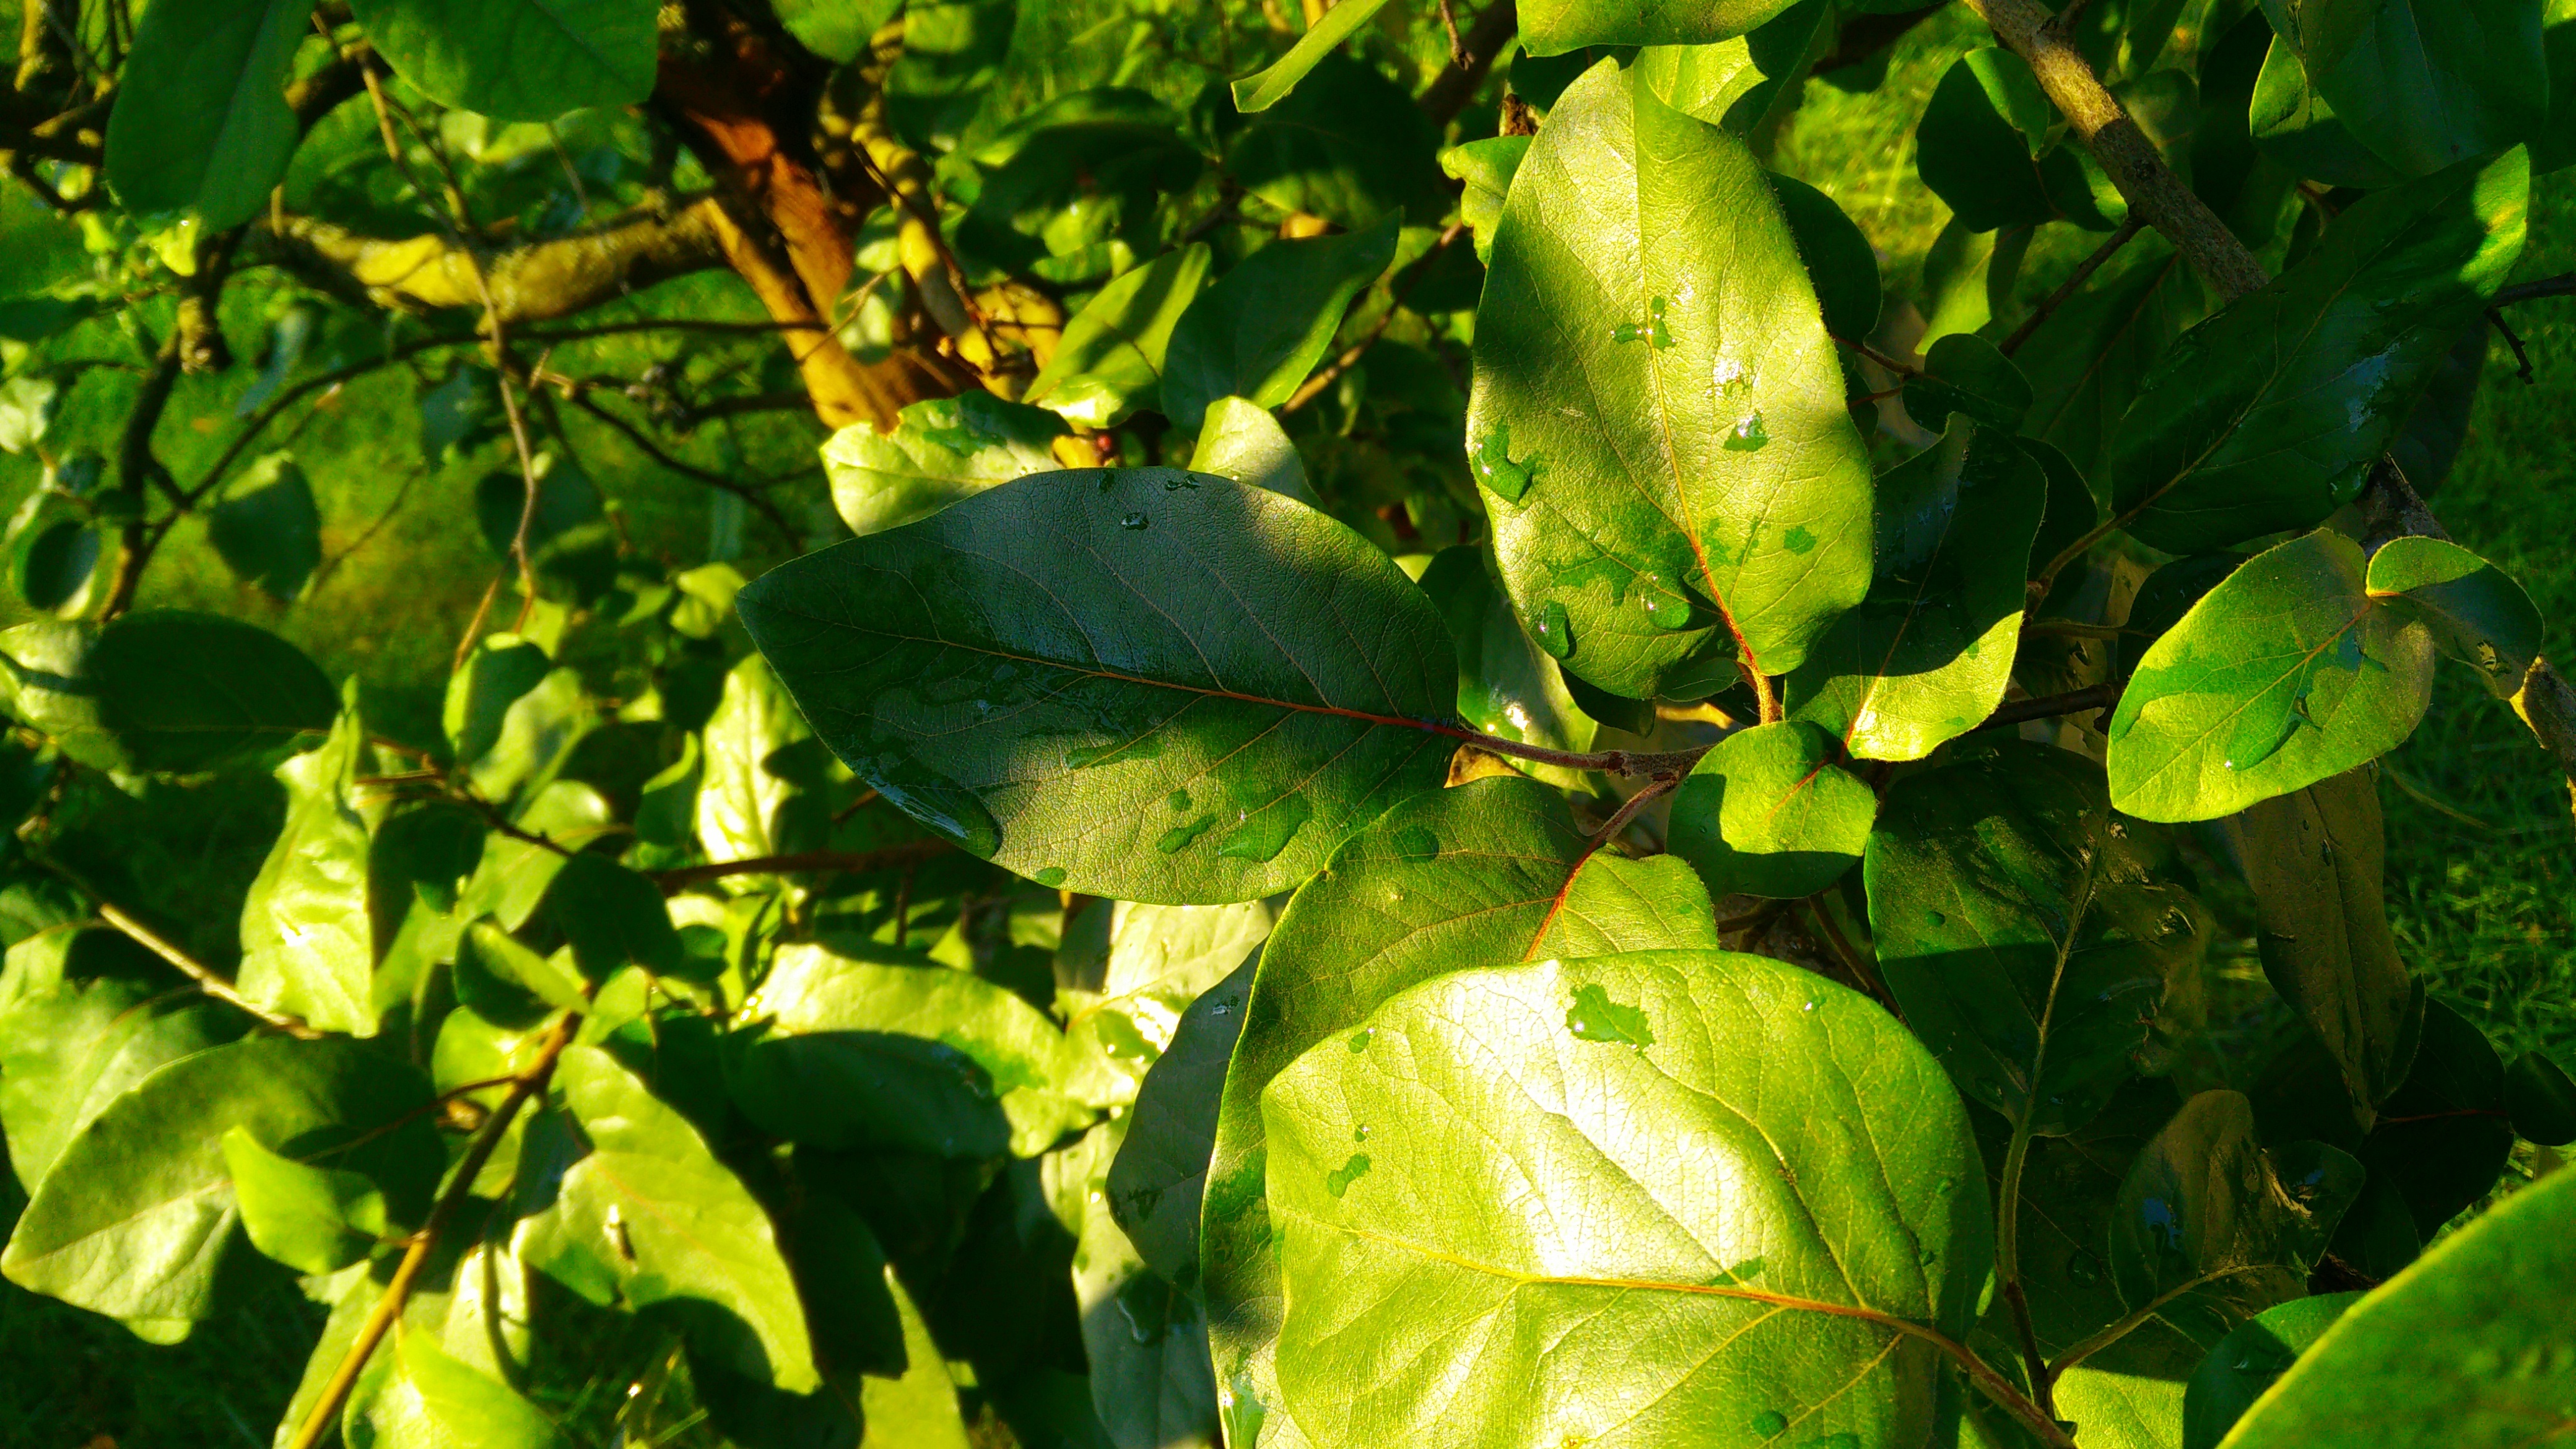
tree, water, nature, forest, branch, plant, sunlight, leaf, flower, raindrop, food, green, jungle, produce, macro, botany, garden, flora, plants, leaves, shrub, rainforest, shrubs, bushes, drops, tropics, flowering plant, land plant